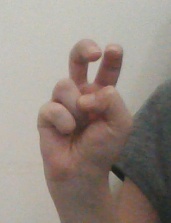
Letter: toot